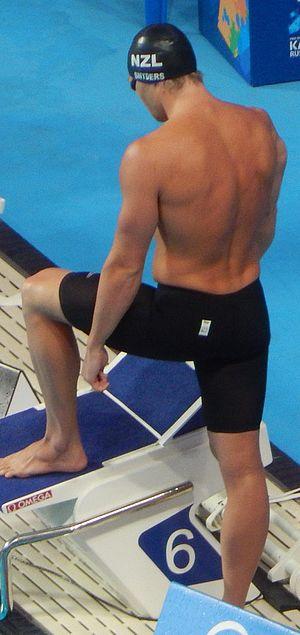
Glenn Snyders est un nageur néo-zélandais, spécialiste de la brasse.